S-CRY-ed

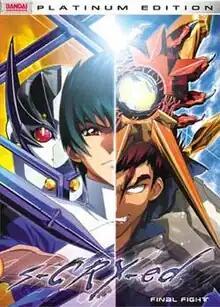
DVD cover for Bandai Entertainment's Region 1 release of Volume 6 featuring Ryuho (left) and Kazuma (right)

, also known as s.CRY.ed or Scryed, is a 26-episode Japanese anime television series which first aired in Japan on TV Tokyo. The series is written by Yōsuke Kuroda, produced by Sunrise, and directed by Gorō Taniguchi, with music composed by Kōtarō Nakagawa. It is set in an alternative time in Kanagawa Prefecture where a phenomenon gave 1% of its people supernatural powers; they are known as Alters. The plot follows a young Alter mercenary known as Kazuma, as well as Ryuho, a man working for the Alter special forces known as HOLY, who become rivals as their areas clash.